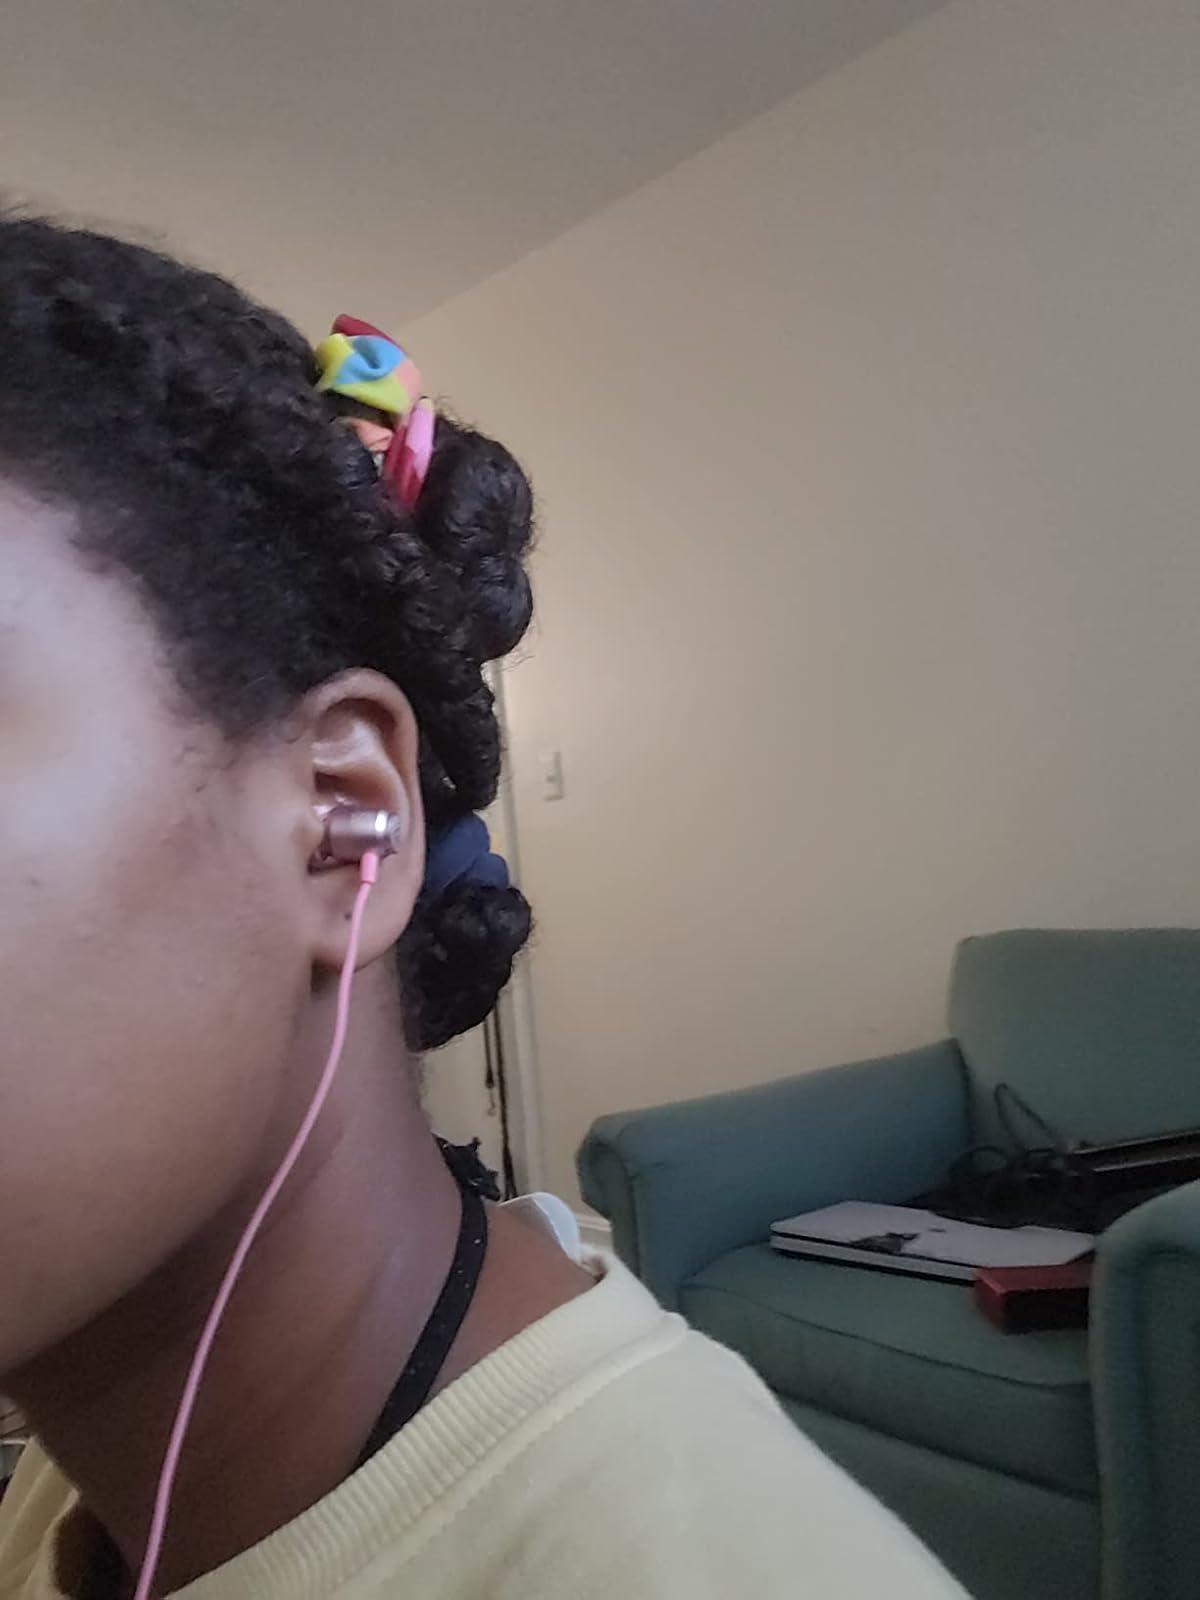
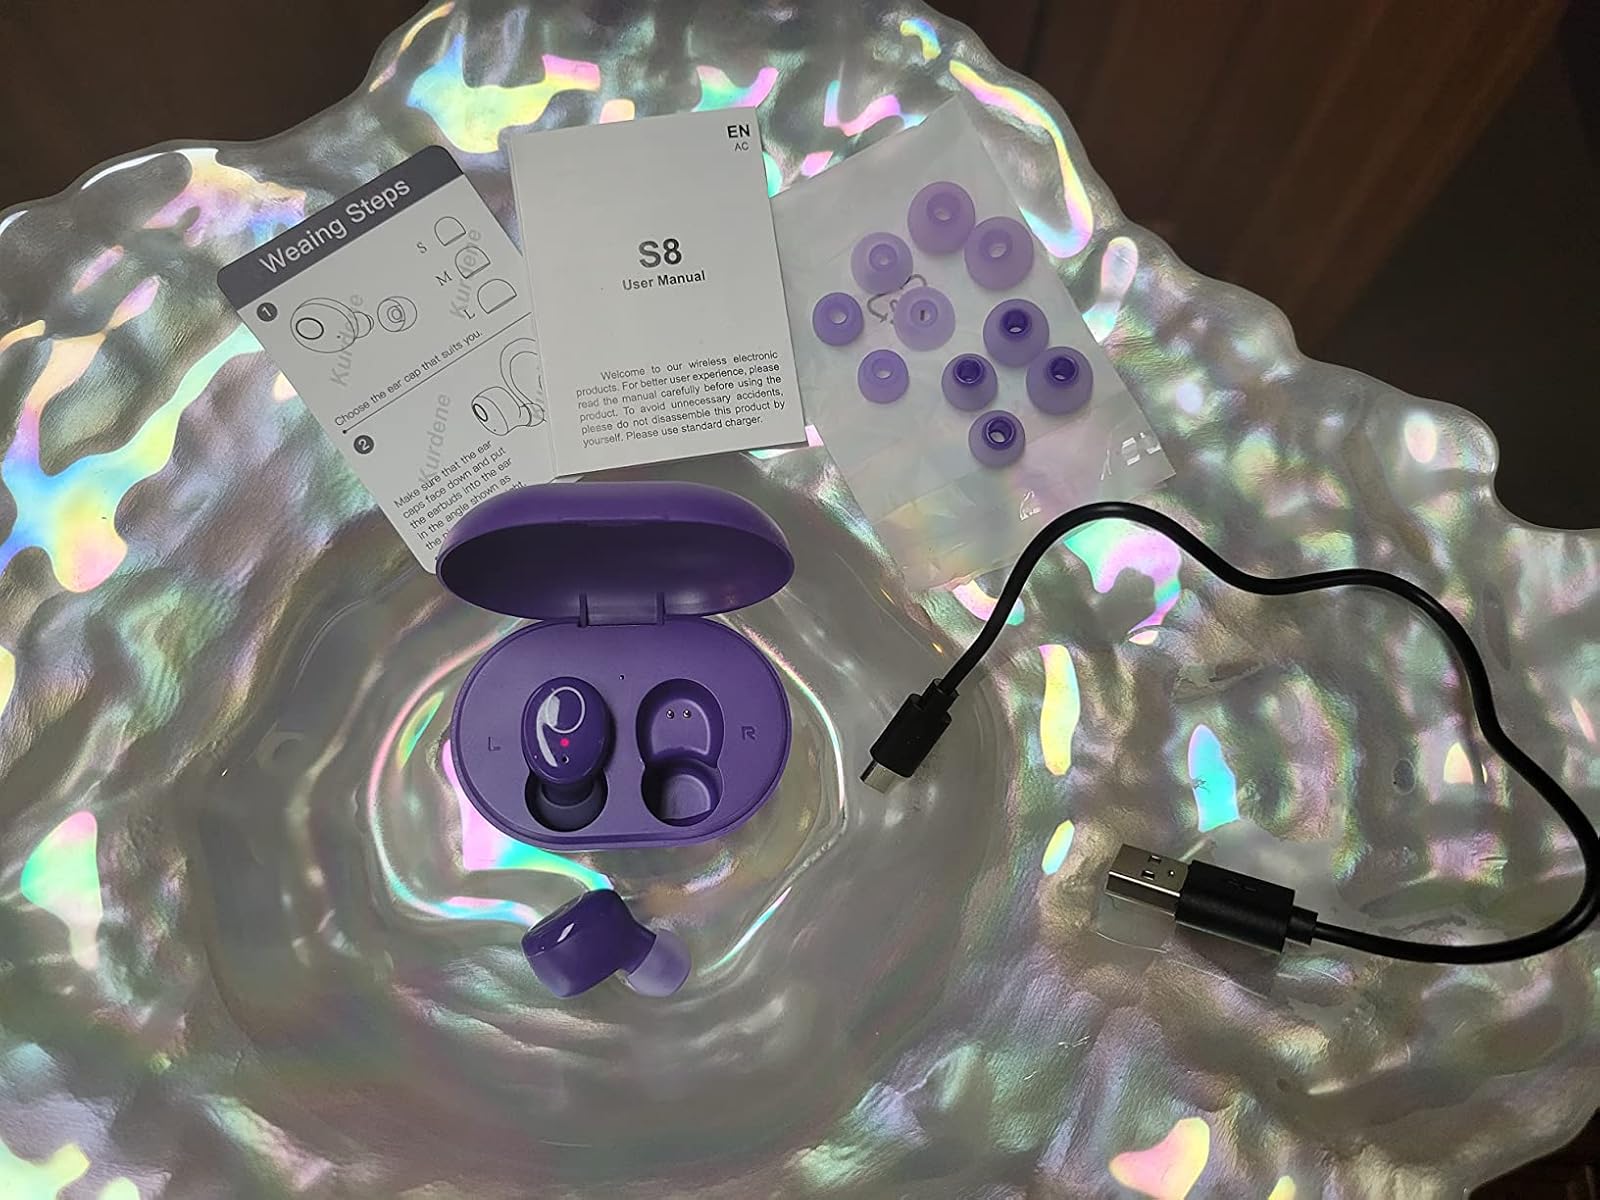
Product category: earbuds
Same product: no